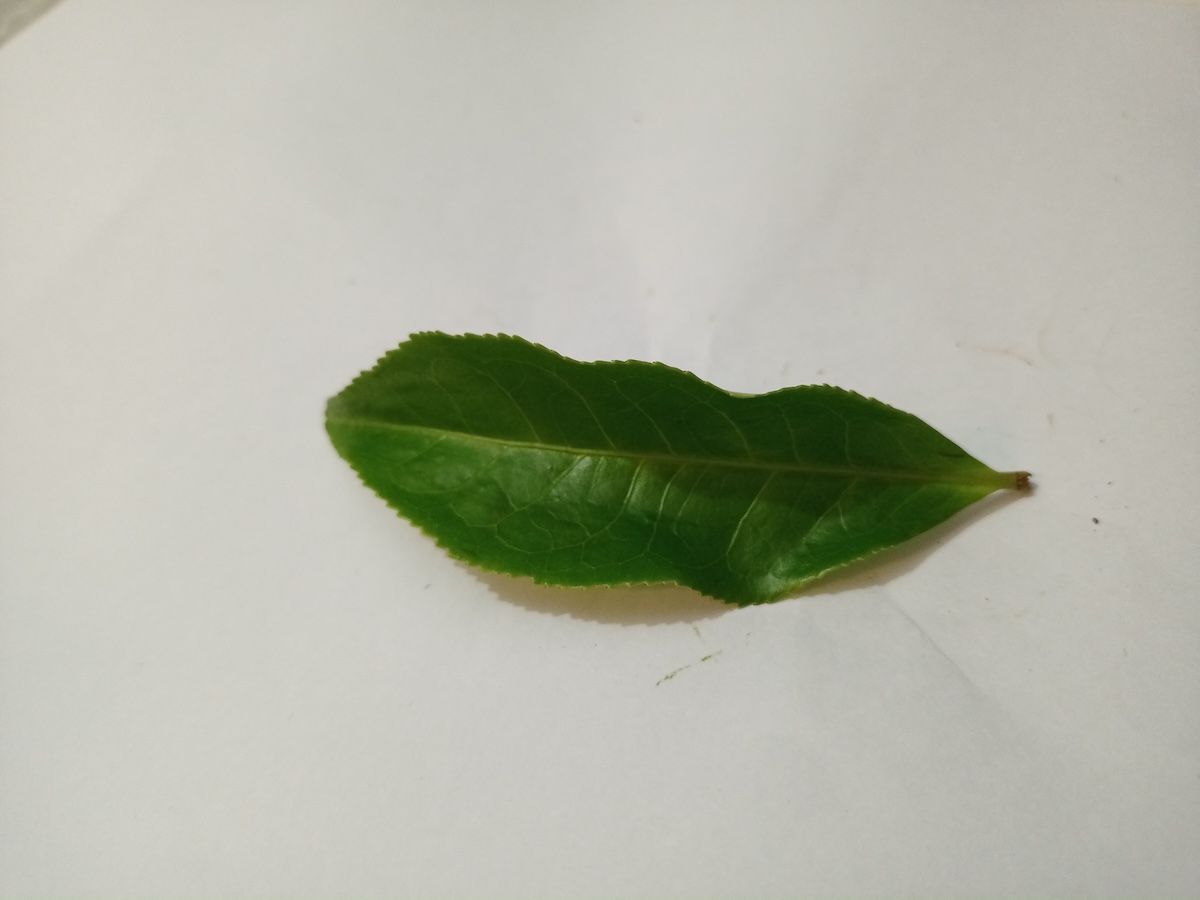
Label: Healthy leaf